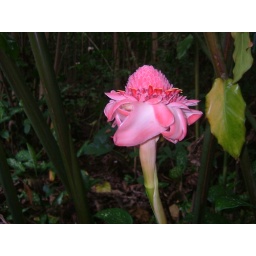
One of the flowers in the tropical forest